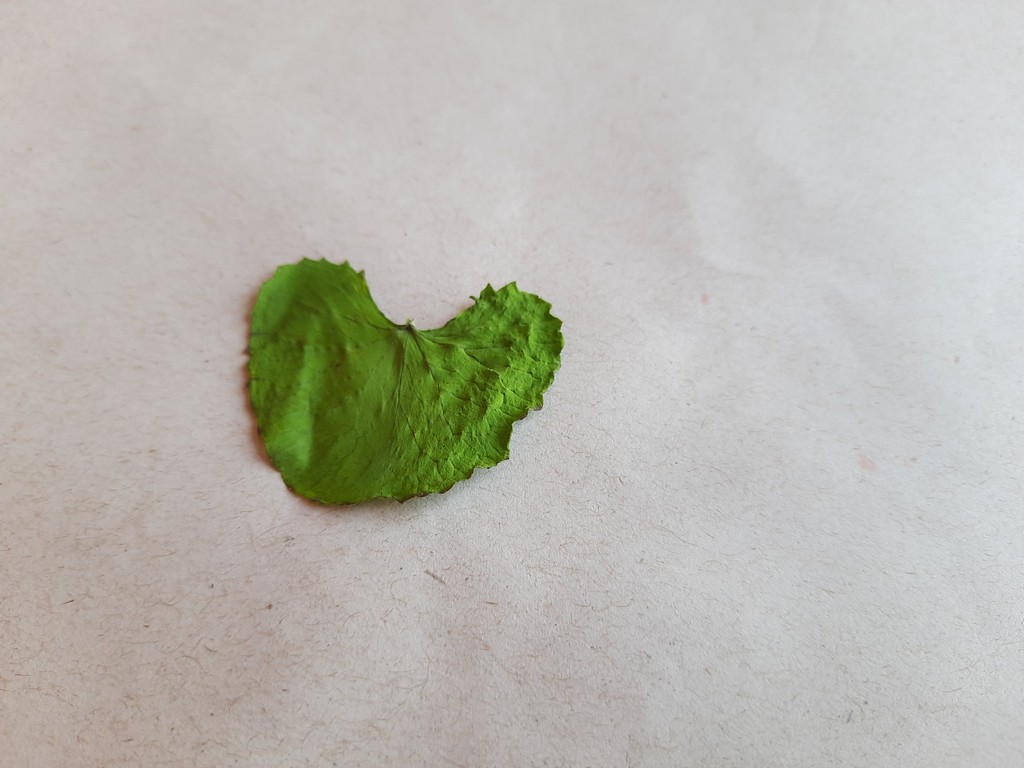
Label: Dried